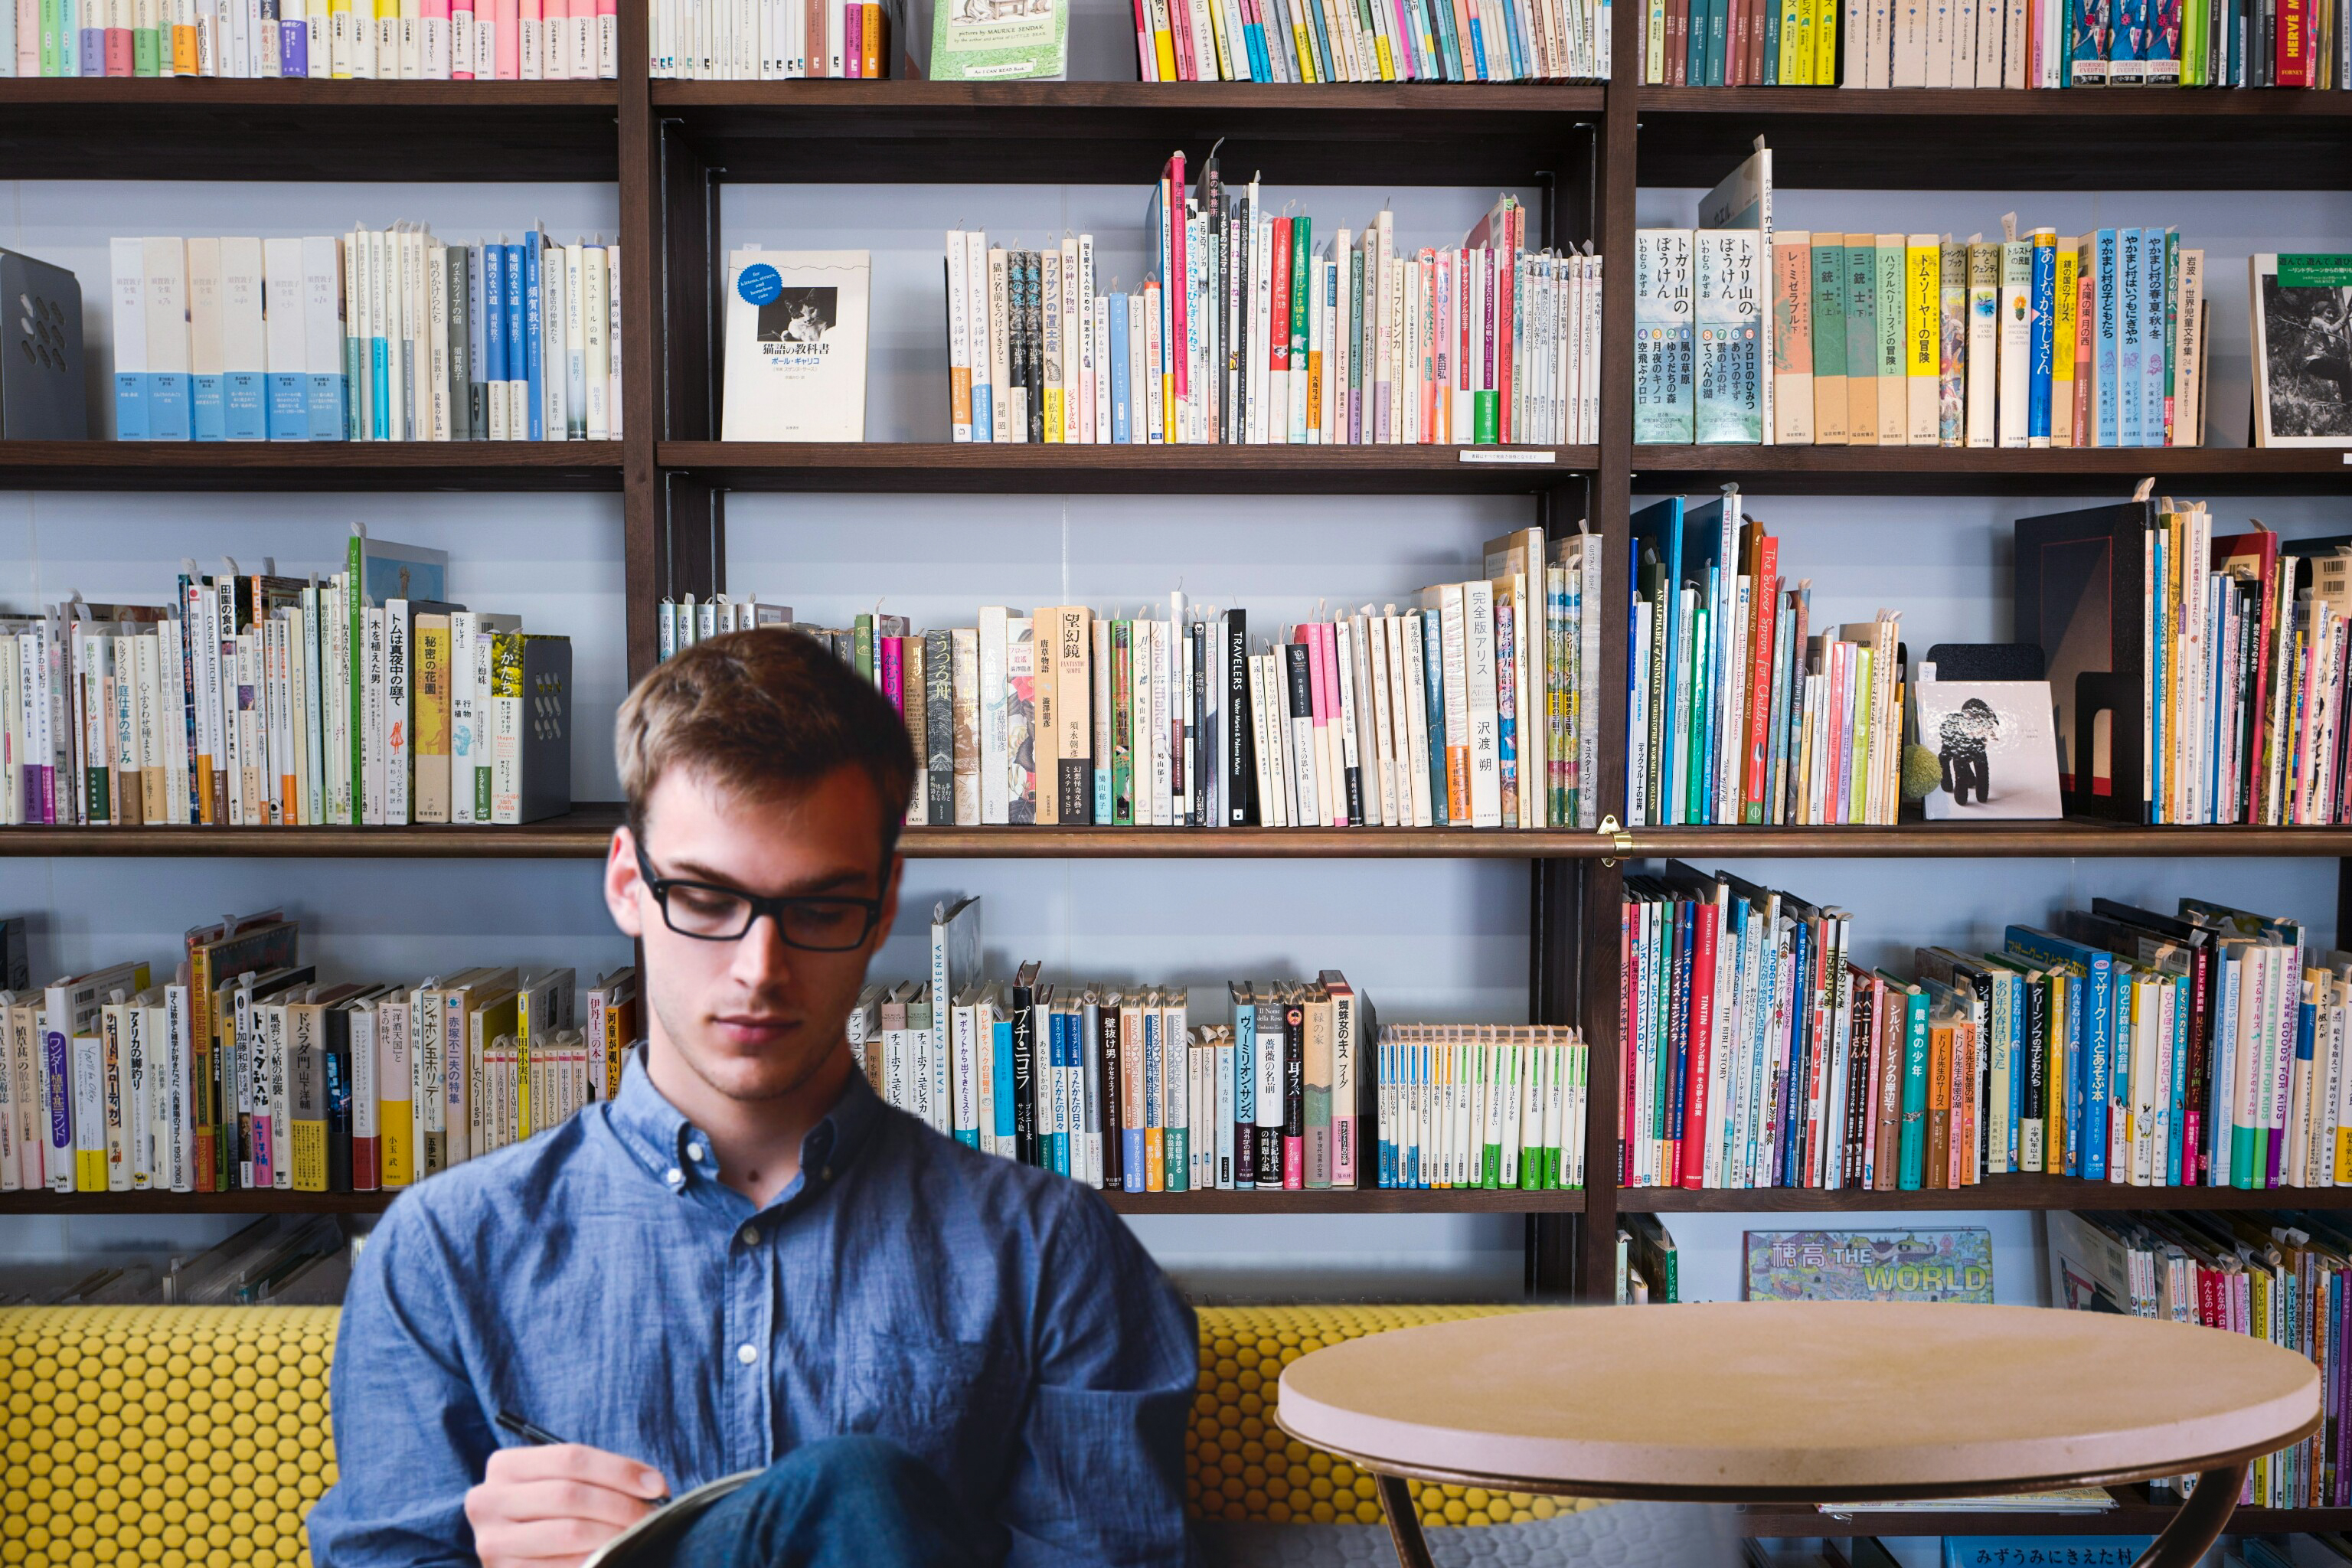
library, entrepreneur, startup, man, planing, business, office, businessman, people, young, corporate, working, company, freelance, freelancer, notepad, notebook, sitting, couch, casual, author, write, free photos, royalty free, public library, bookselling, bookcase, shelving, furniture, institution, book